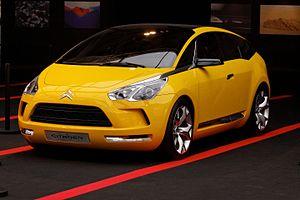
Citroën C-Sportlounge